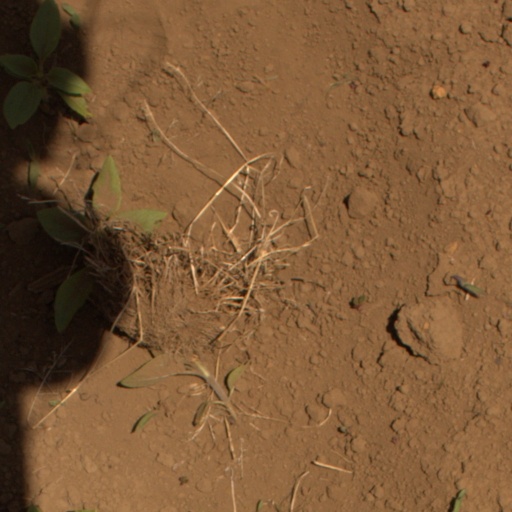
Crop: Jerusalem artichoke